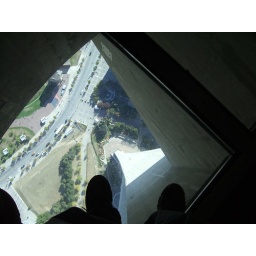
Standing on the glass floor of the CN tower in Toronto. My flight attendent could not watch me stand on it.